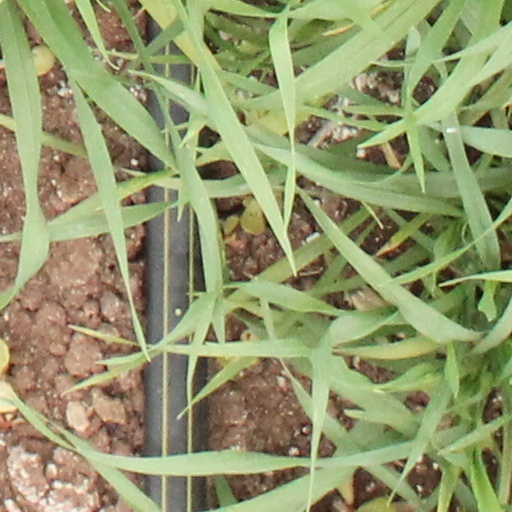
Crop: wheat